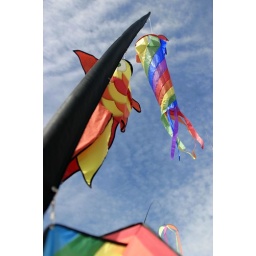
A colourful post standing in the market near the arena